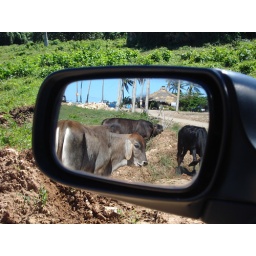
Driving down sand roads in rural Dominican!